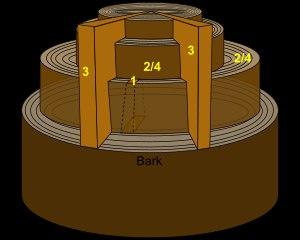
Le modèle de compartimentation ou Compartmentalization of decay in trees est un concept énoncé à partir de la fin des années 1970 par le phytopathologiste américain spécialisé dans la biologie des arbres, Alex Shigo, pour décrire la résistance des arbres mise en danger par l'action d'agents pathogènes, en les isolant dans un compartiment du bois.